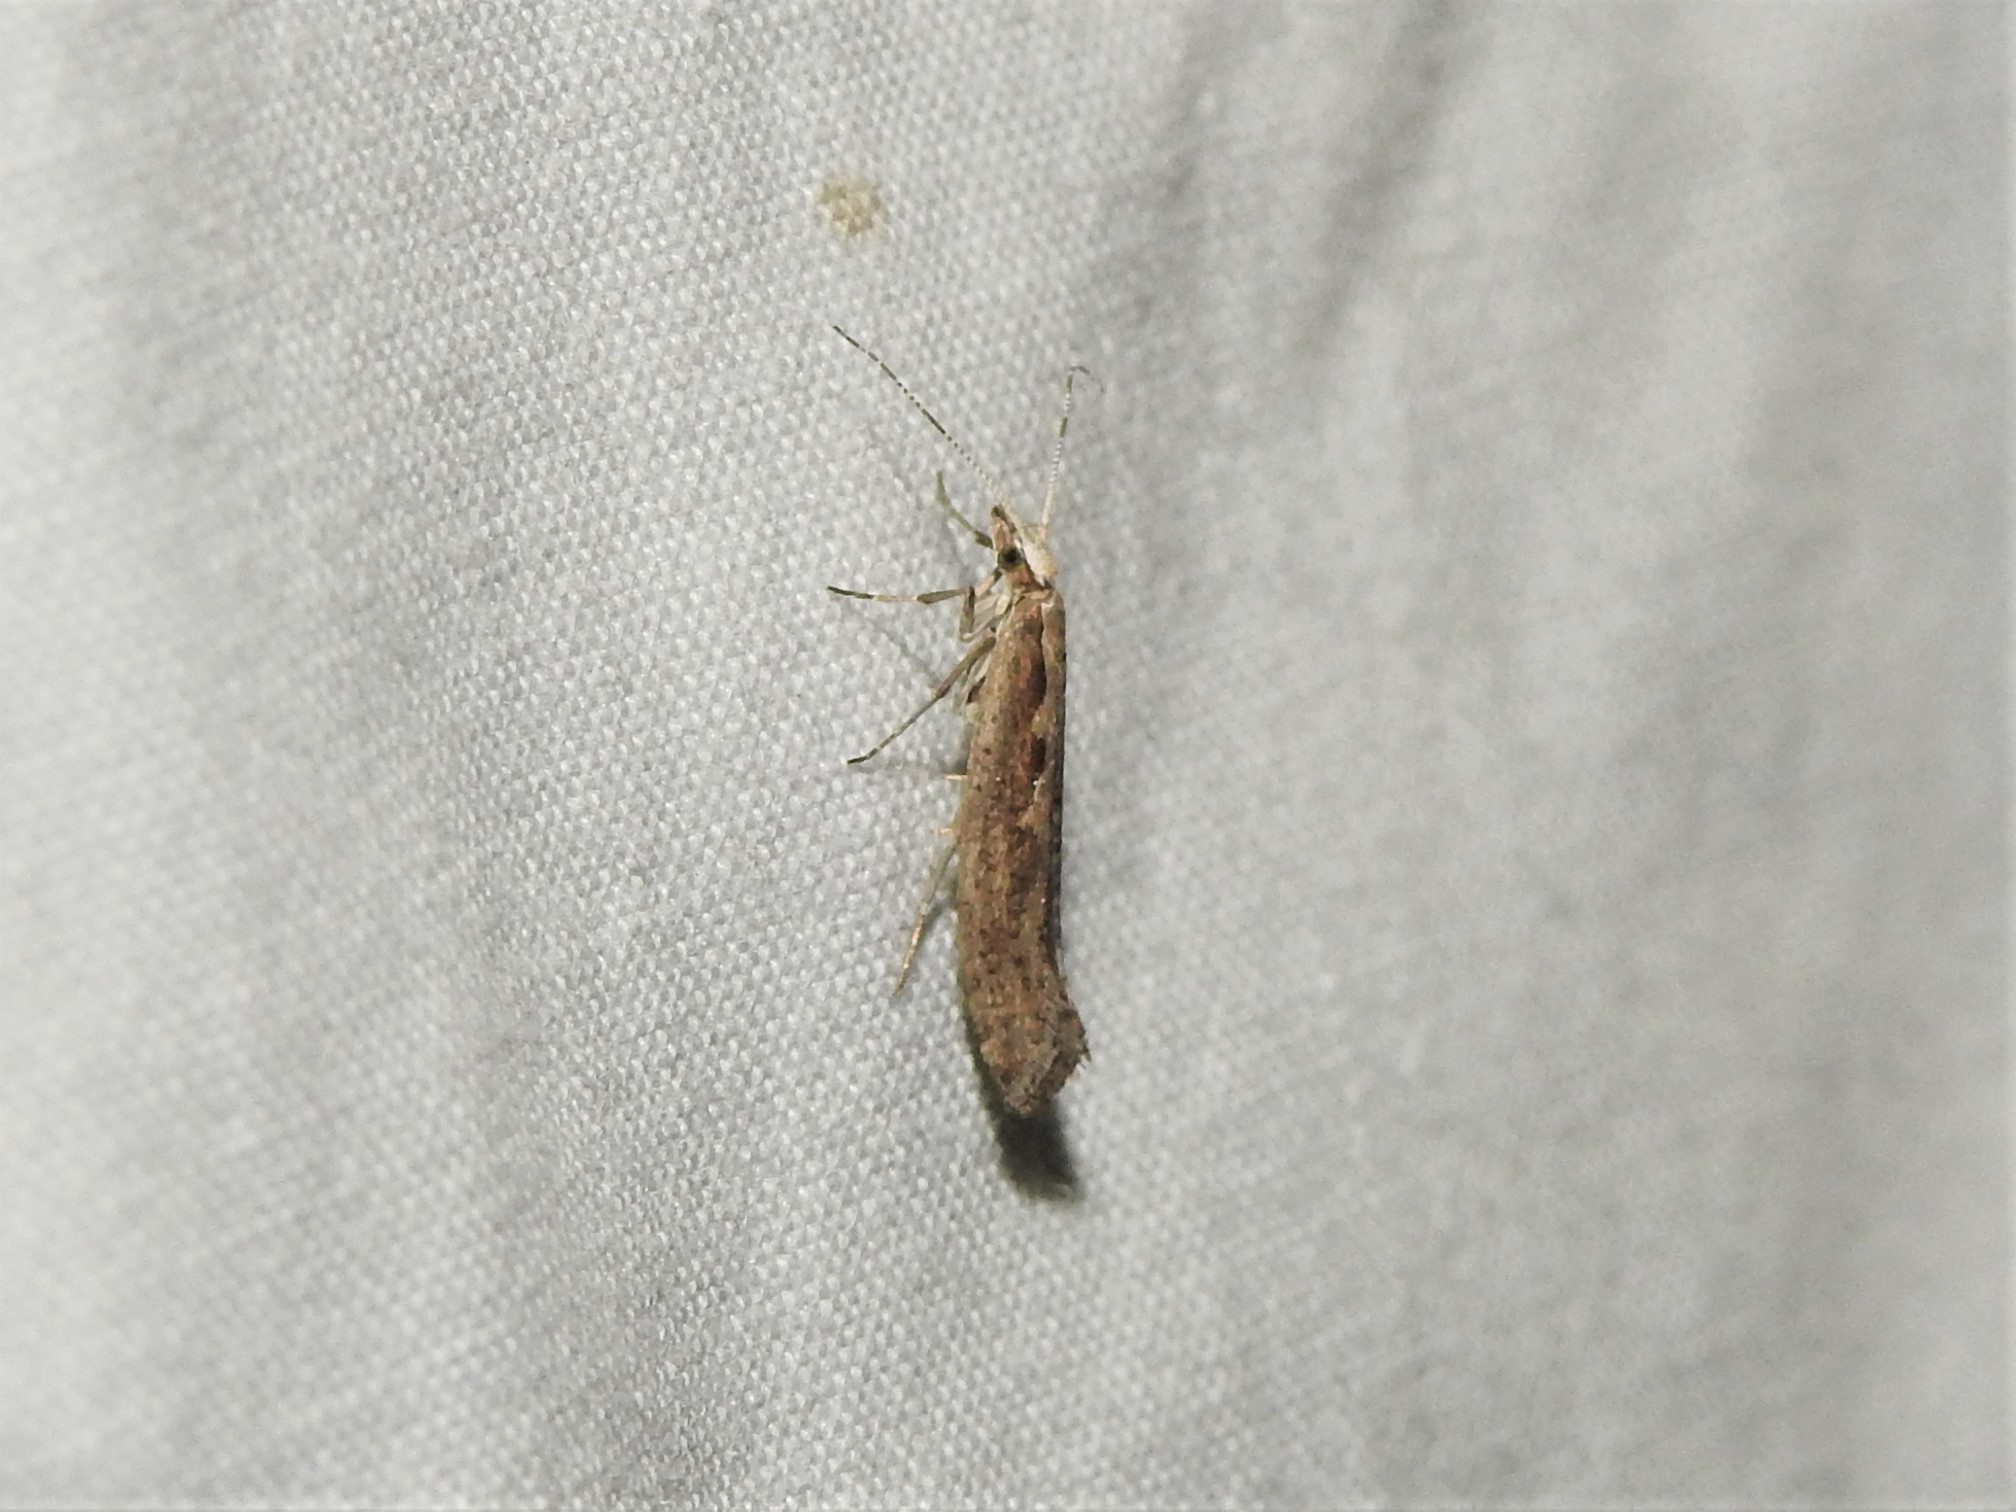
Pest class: diamondback_moth